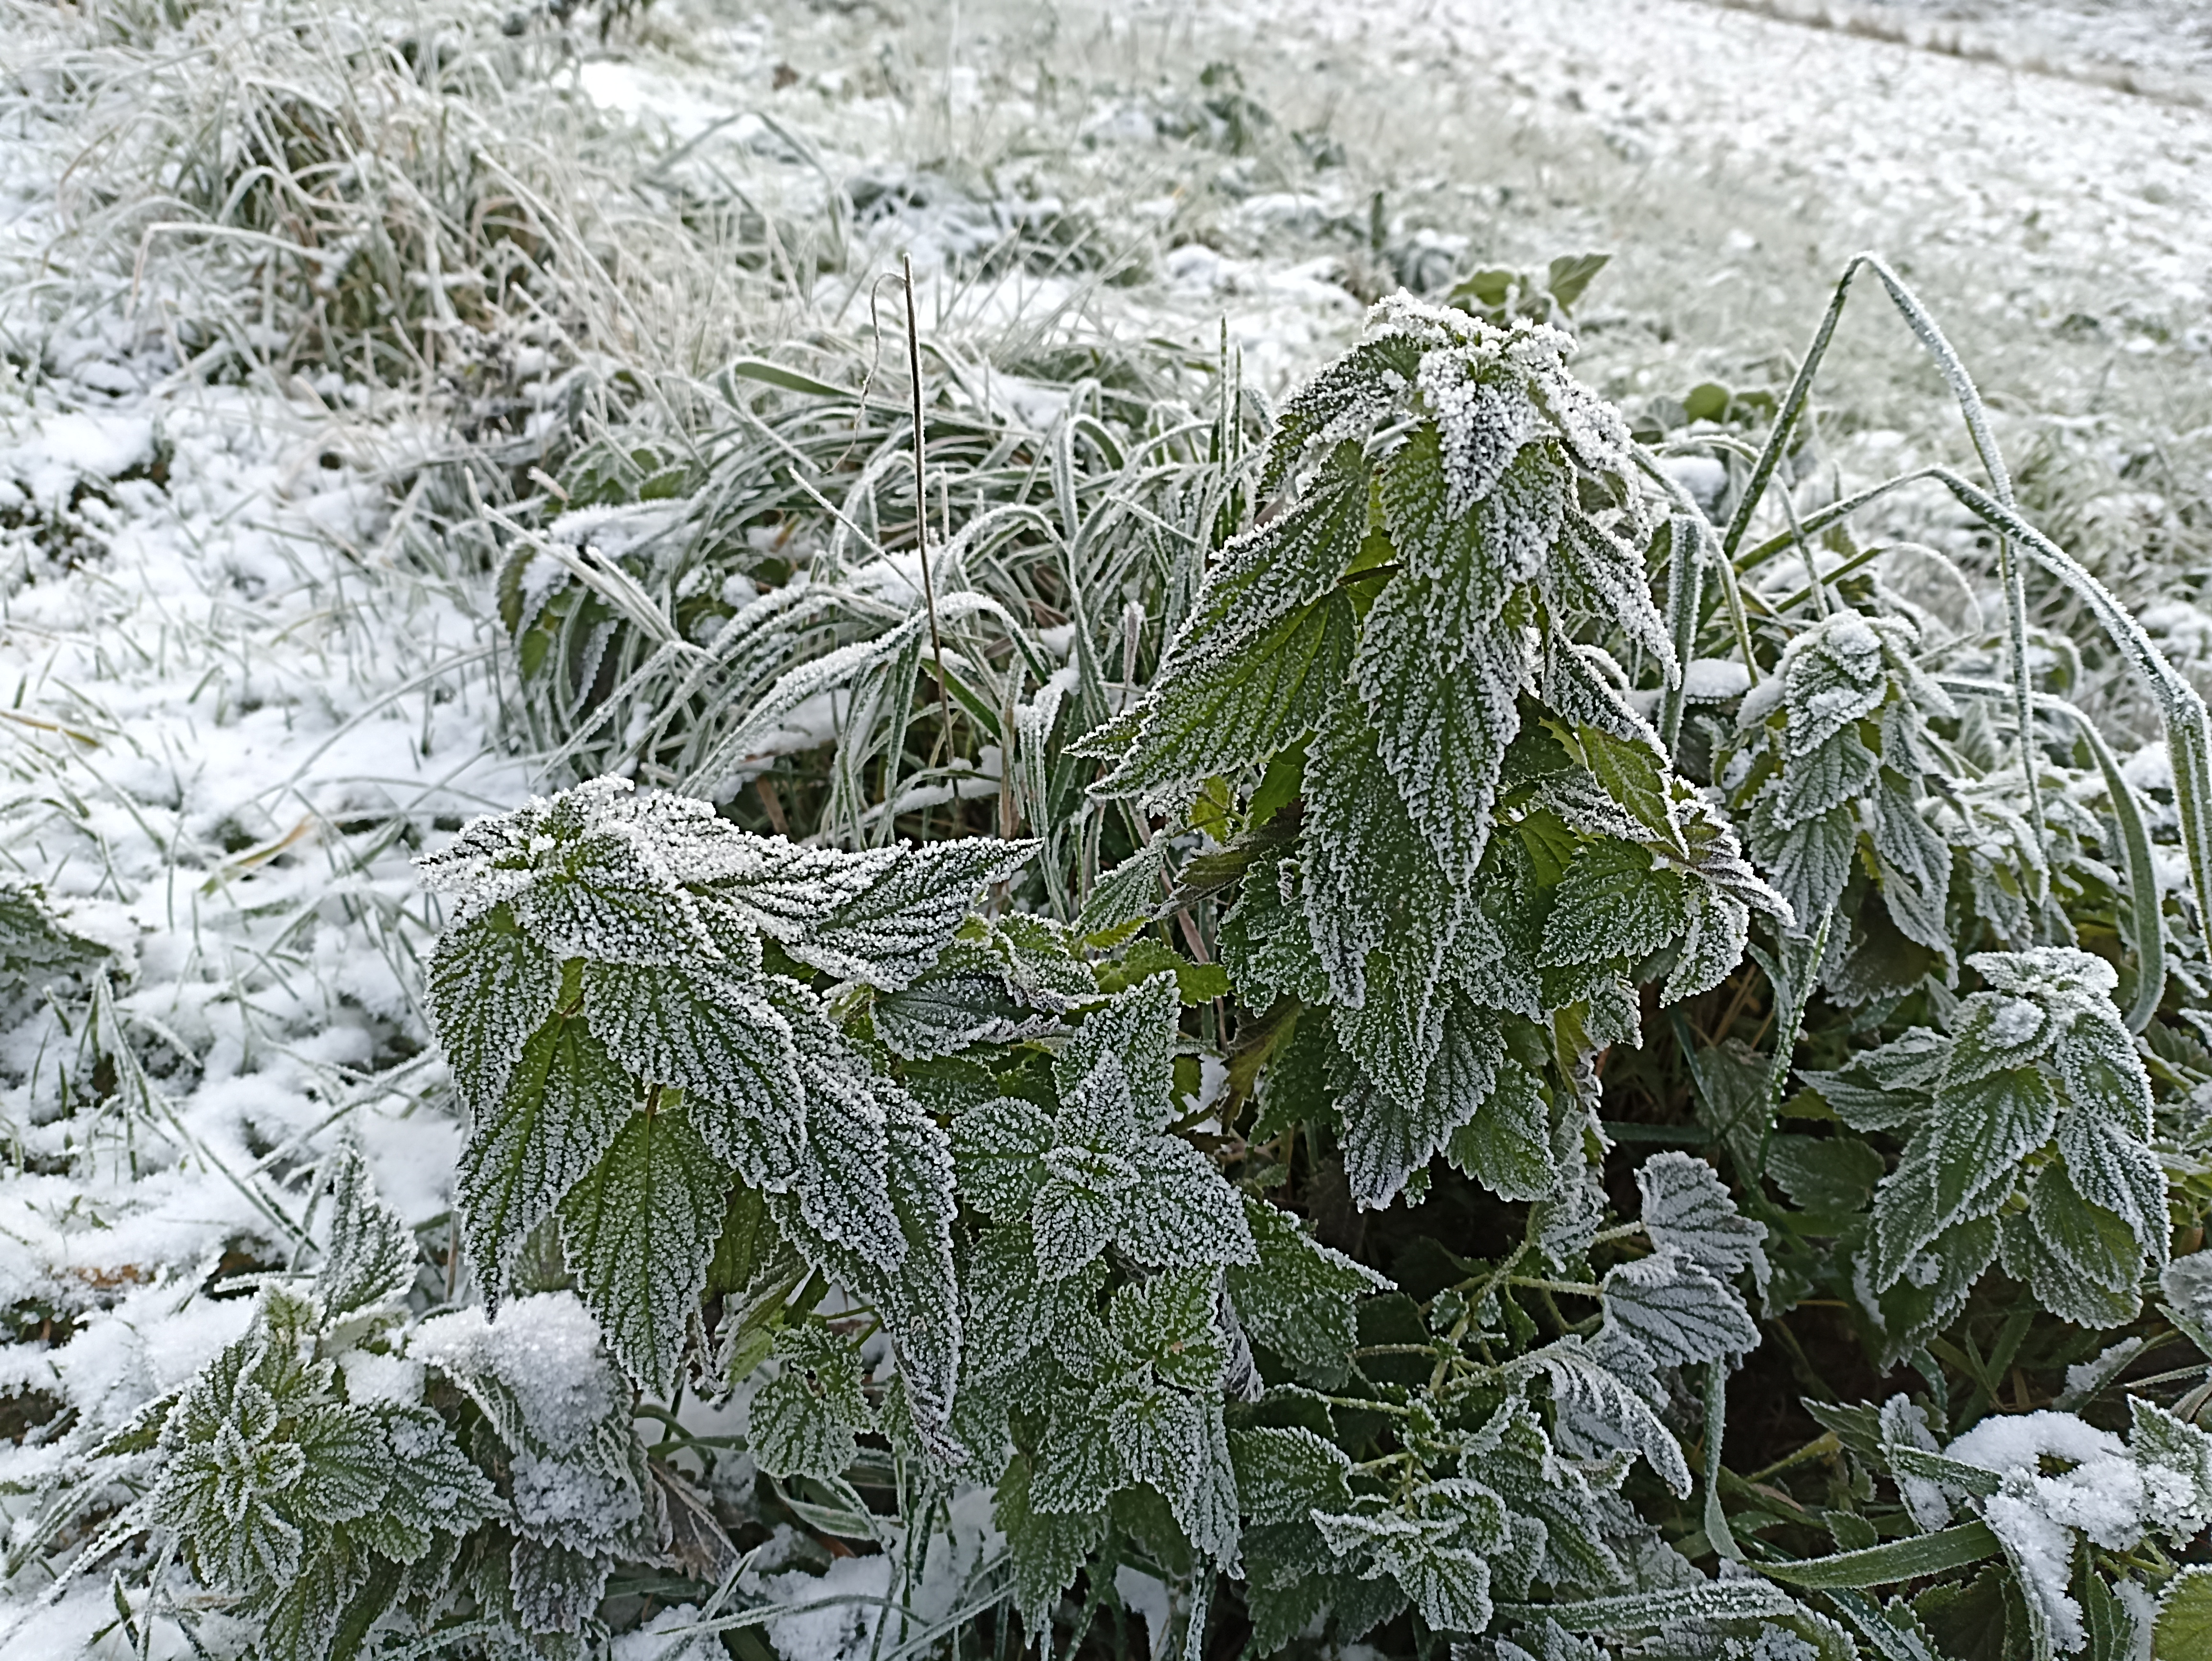
snow, plant, terrestrial plant, evergreen, grass, freezing, tree, groundcover, twig, shrub, grass family, subshrub, frost, water, conifer, winter, landscape, flowering plant, event, precipitation, herb, monochrome, pattern, fir, pine, pine family, monochrome photography, vascular plant, tropical and subtropical coniferous forests, forest, plantation, Yellow fir, western yellow pine, soil, automotive tire